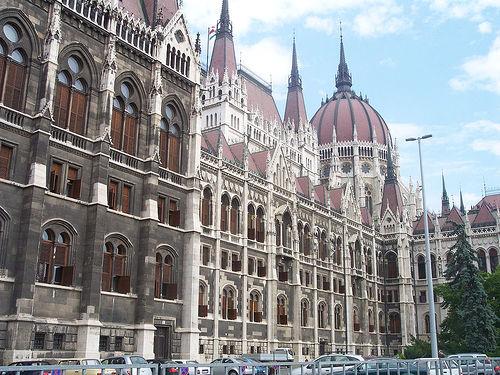
Weather: sun or clear